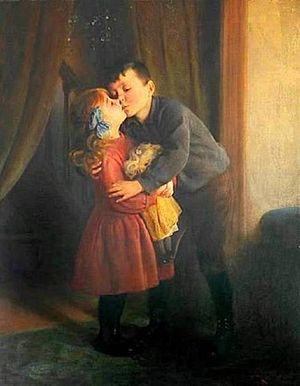
Le Jour de l'an ou Nouvel An est le premier jour d'une année. Par extension le terme désigne aussi les célébrations de ce premier jour de l'année.
Le Gui, Viscum album, est une espèce de plantes parasites, qui ne possède pas de racines mais se fixe sur un arbre hôte dont elle absorbe la sève à travers un ou des suçoirs.